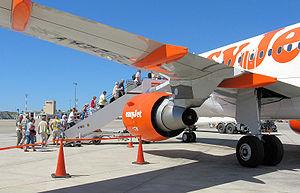
L'aviation commerciale est la partie de l'aviation civile qui implique la location d'avions pour le transport de passagers ou de multiples charges de fret.